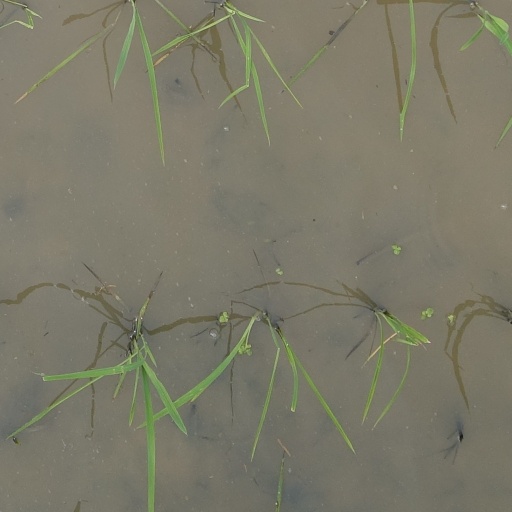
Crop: rice